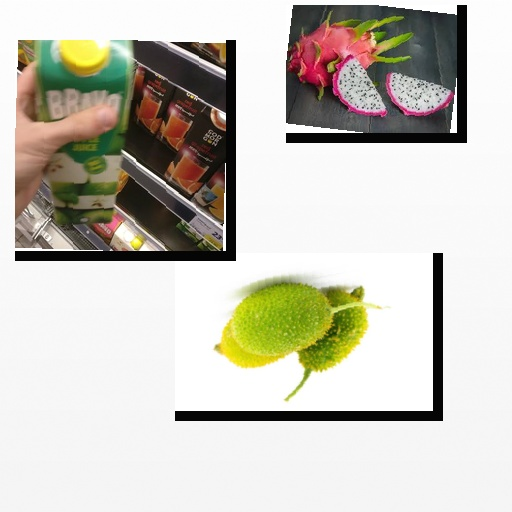
Food items: spiny_gourd, dragon_fruit, apple_juice